Castle of Racconigi

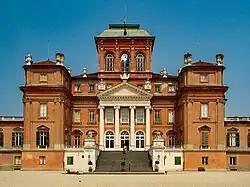
Southern façade of the castle

The Royal Castle of Racconigi is a palace and landscape park in Racconigi, province of Cuneo, Italy. It was the official residence of the Carignano line of the House of Savoy, and is one of the Residences of the Royal House of Savoy included by UNESCO in the World Heritage Sites list.